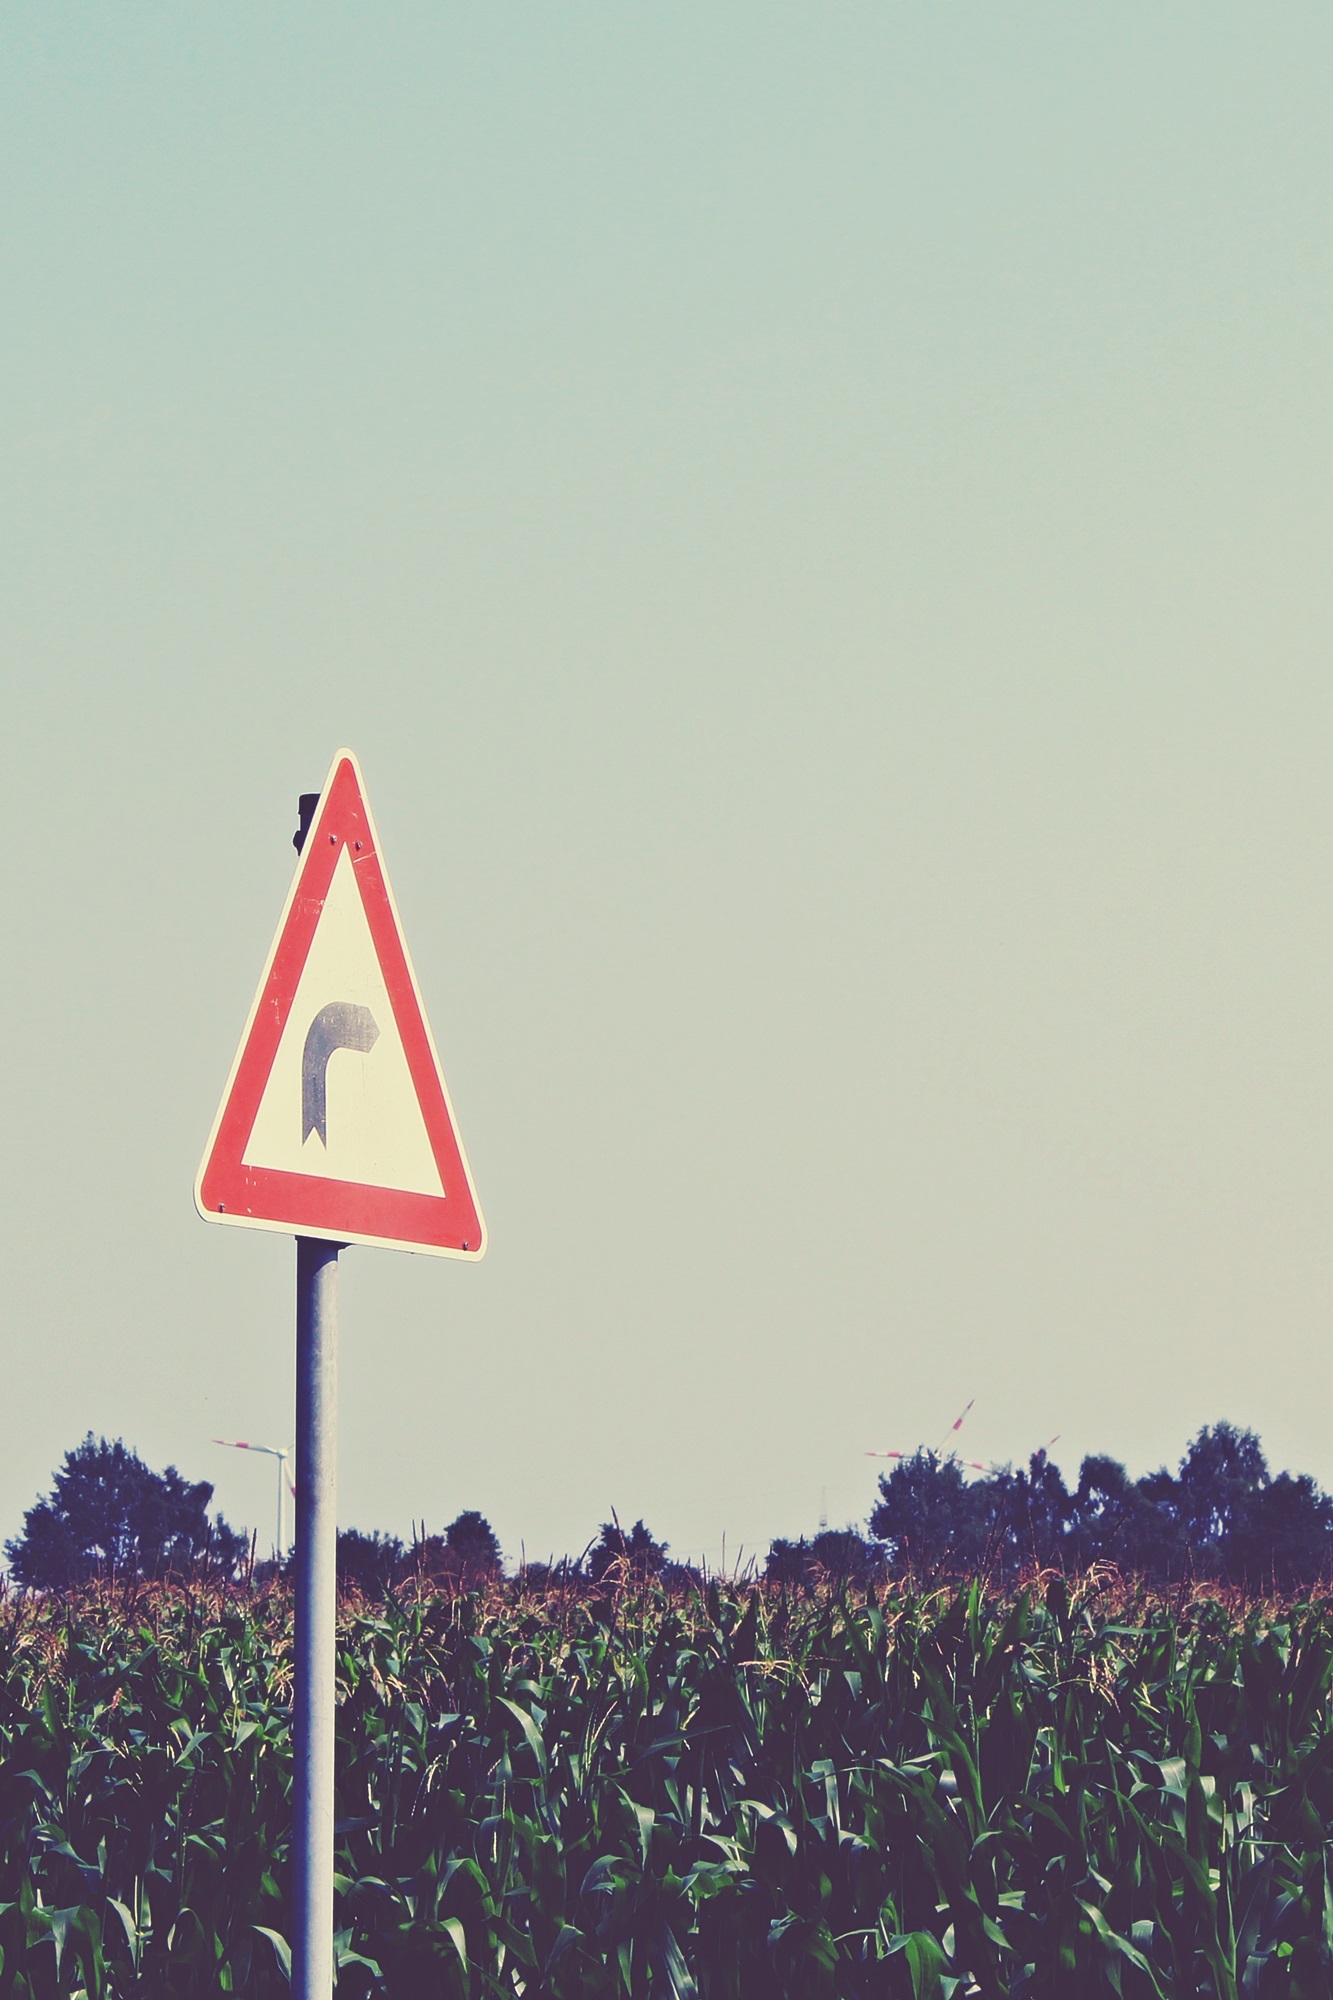
landscape, nature, sky, road, traffic, field, flower, wind, sign, curve, red, drive, corn, auto, street sign, agriculture, signage, note, road sign, arrow, shield, cornfield, warning, attention, traffic sign, windr der, right curve